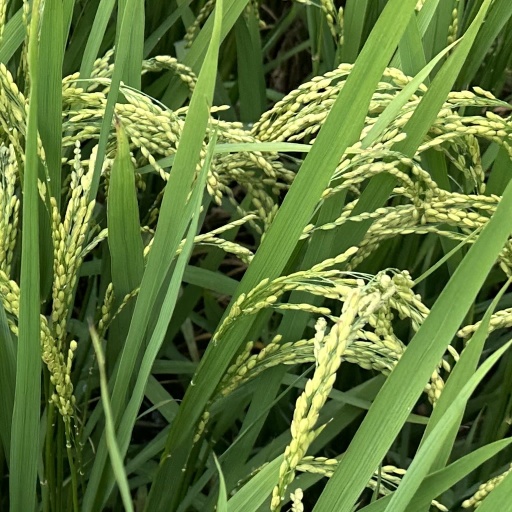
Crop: rice